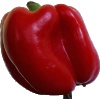
Label: Pepper Red 1